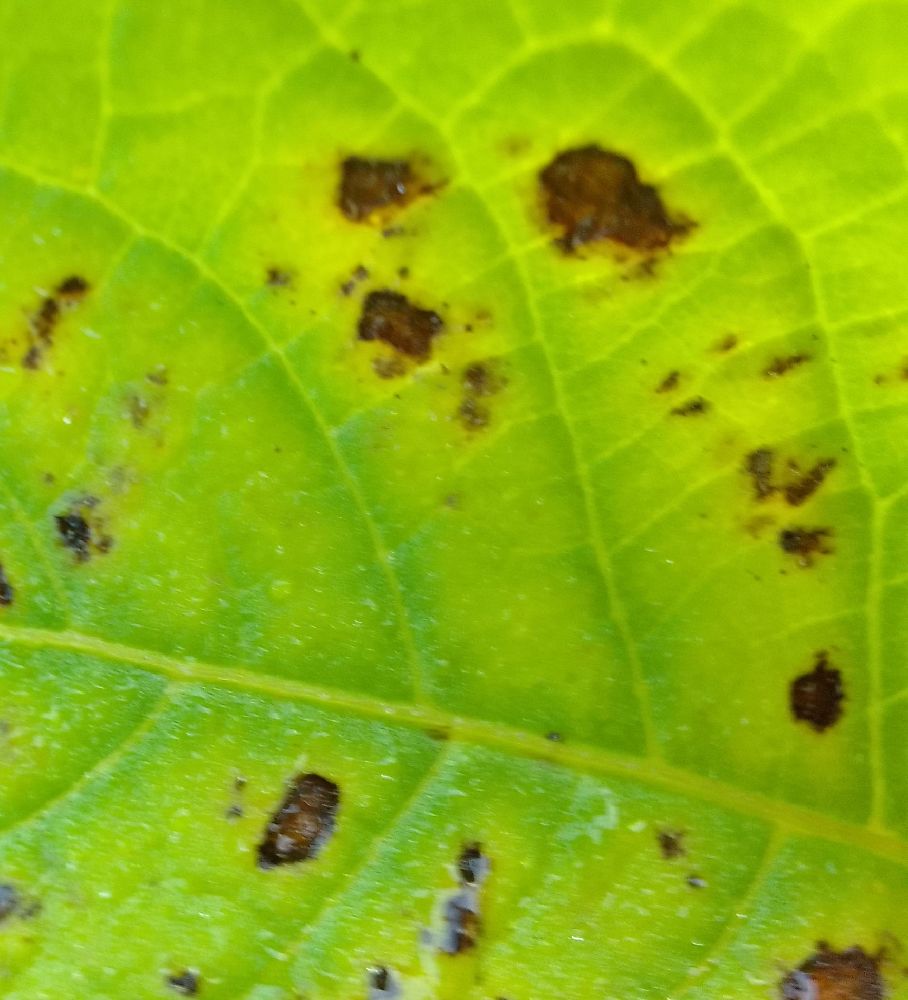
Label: Early blight